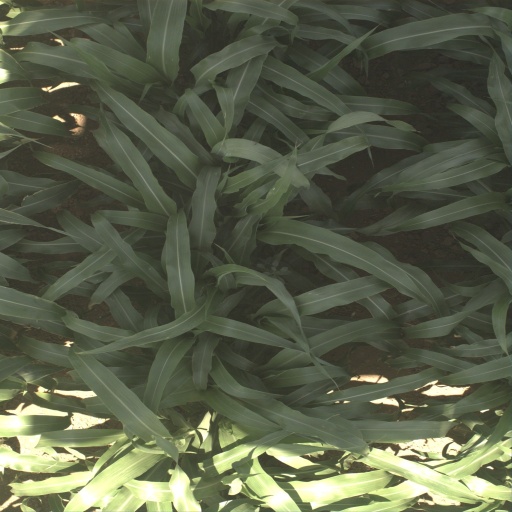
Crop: sorghum